Heinrich von Ranke

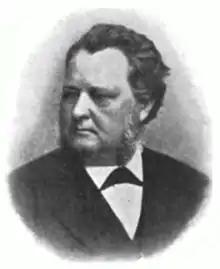
Heinrich von Ranke (1830–1909)

Ranke studied at the Universities of Berlin, Leipzig, Erlangen, and Tübingen. At Erlangen, he was a student of the chemist Eugen von Gorup-Besánez, and at Berlin, he was an assistant to physiologist Johannes Peter Müller (1849–50). In 1851 he obtained his doctorate with a dissertation involving physiological-chemical studies on the behaviour of some organic substances in humans.